Chinese auspicious ornaments in textile and clothing

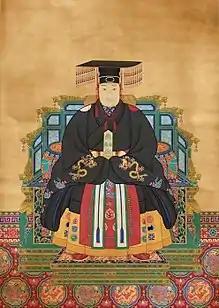
Emperor wearing mianfu decorated with the Twelve ornaments, Ming dynasty

The Twelve ornaments are one of the oldest motifs in China. They originated in the Western Zhou dynasty and was a group of highly auspicious ancient Chinese symbols and designs, signifying authority and power. They were typically embroidered on imperial clothing, and were used as decoration on textile fabrics.